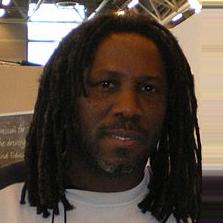
Age: 44